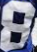
Number: 8